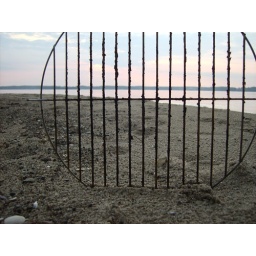
we just finished BBQing on the beach it was so much fun! just the jellyfishs in the water weren't!